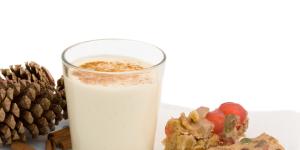
coquito de turron